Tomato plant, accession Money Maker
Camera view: vertical (180 deg); turntable rotation: 300 degrees
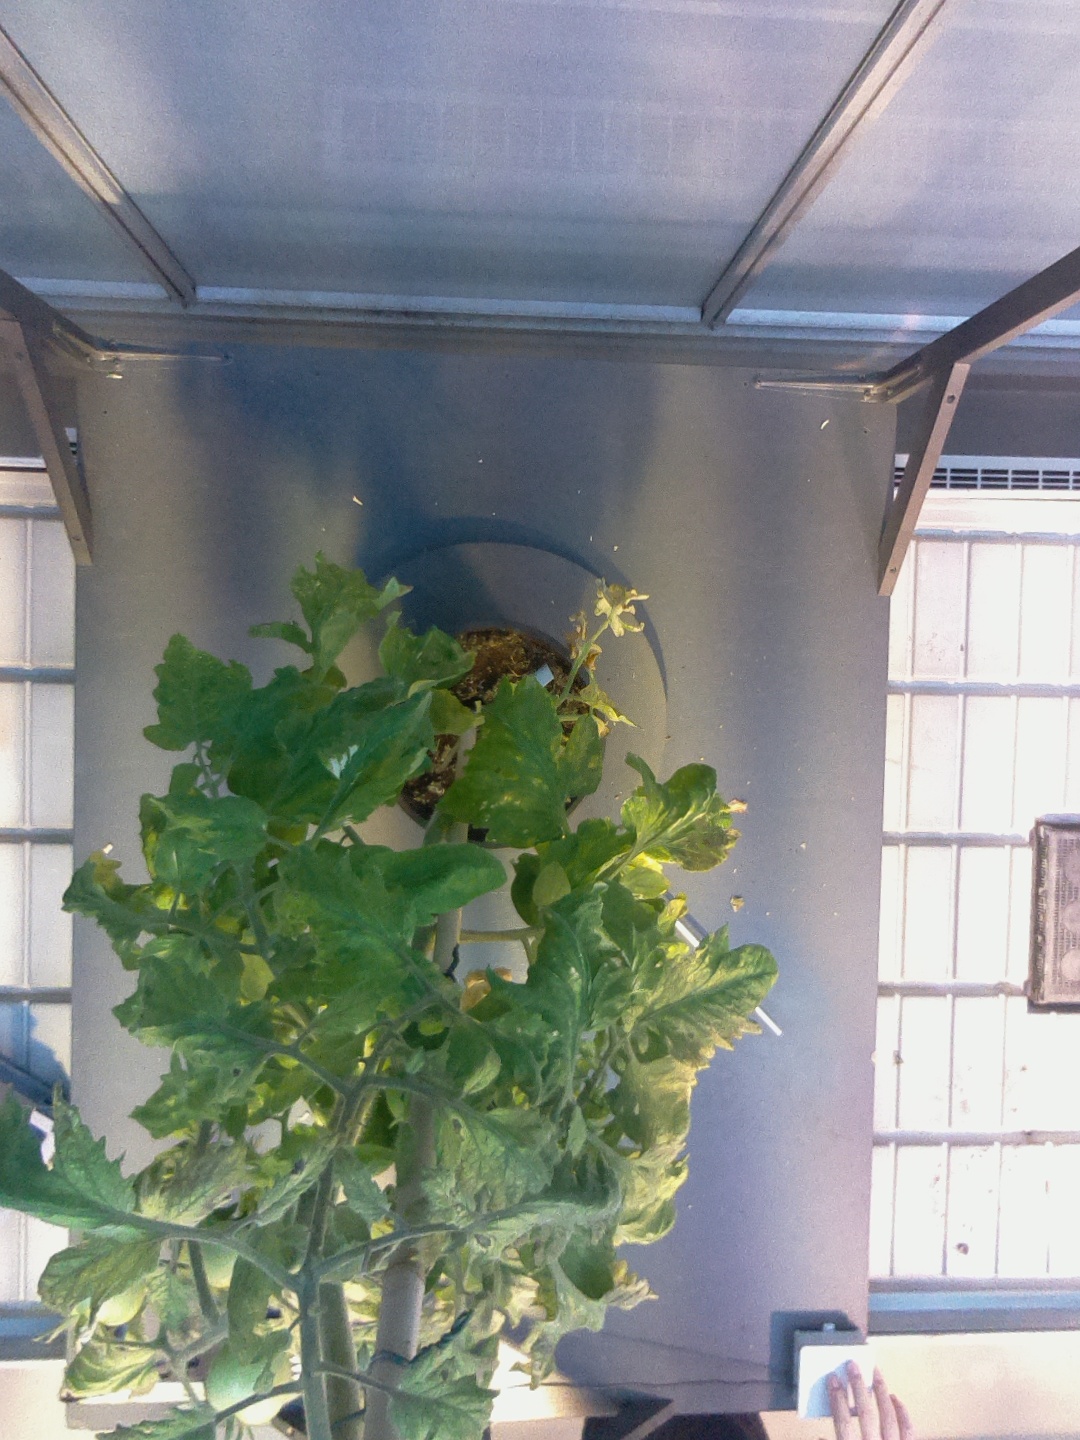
BBCH growth stage 79: 90% -100% of final fruit size